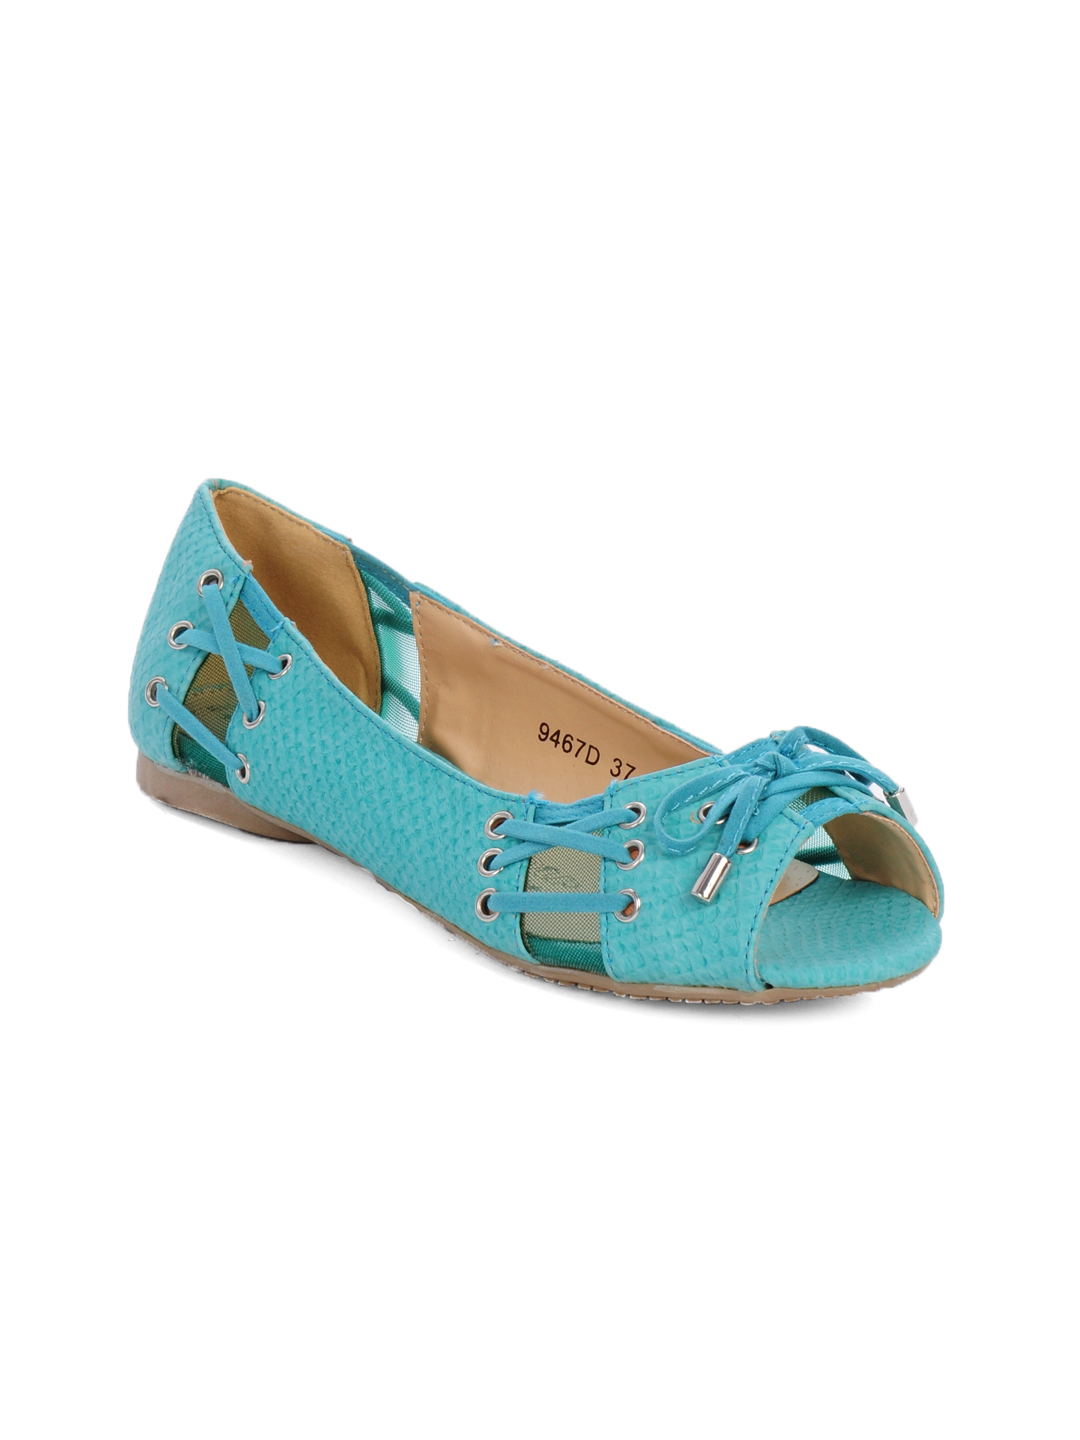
Catwalk Women Turquoise Blue Shoes
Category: Footwear / Shoes / Flats
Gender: Women
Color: Turquoise Blue
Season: Winter 2015
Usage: Casual